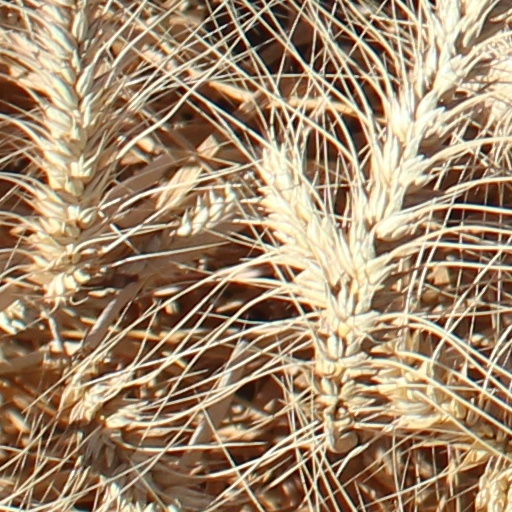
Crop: wheat